Akhtala

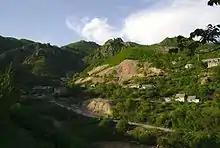
View of Akhtala

Being situated in the valley of Debed river at a height of 740 meters above sea level, Akhtala has a subtropical climate with cool and dry summers and mild winters. Annual precipitation reaches up to .